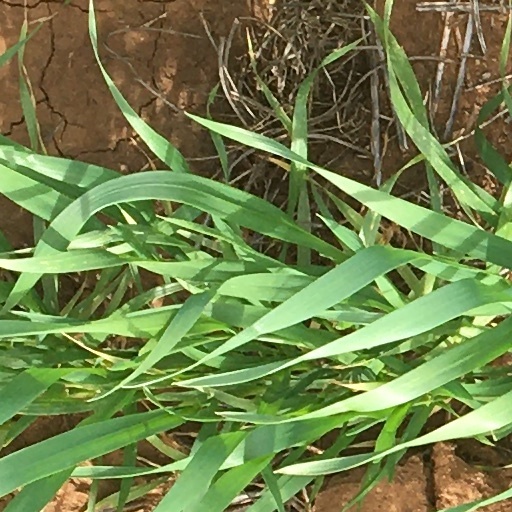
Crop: wheat